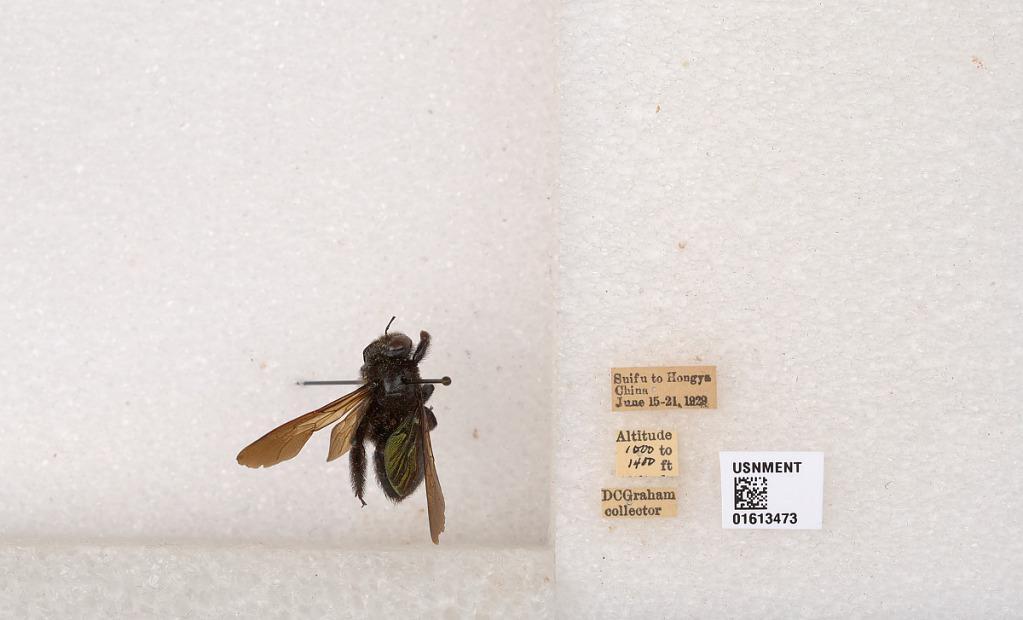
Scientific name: Xylocopa (Biluna) tranquebarorum tranquebarorum (Swederus)
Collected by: D. Graham
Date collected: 1929-6-15
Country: China
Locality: Suifu to Hongya